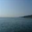
Label: sea